Sunset Park (film)

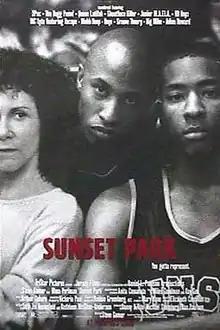
Theatrical release poster

Sunset Park is a 1996 American sports comedy drama film directed by Steve Gomer, based upon a screenplay by Seth Zvi Rosenfeld and Kathleen McGhee-Anderson. The film stars Rhea Perlman as the head coach of a high school boys basketball team from the Sunset Park neighborhood in New York City. The film also stars Onyx rapper Fredro Starr and features an early film appearance from Terrence Howard. It was produced by Perlman's husband Danny DeVito.